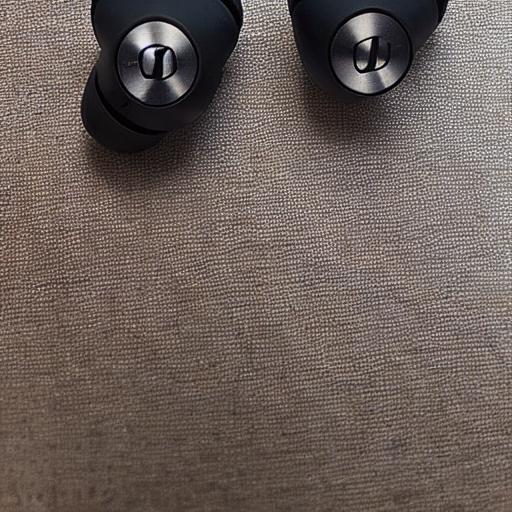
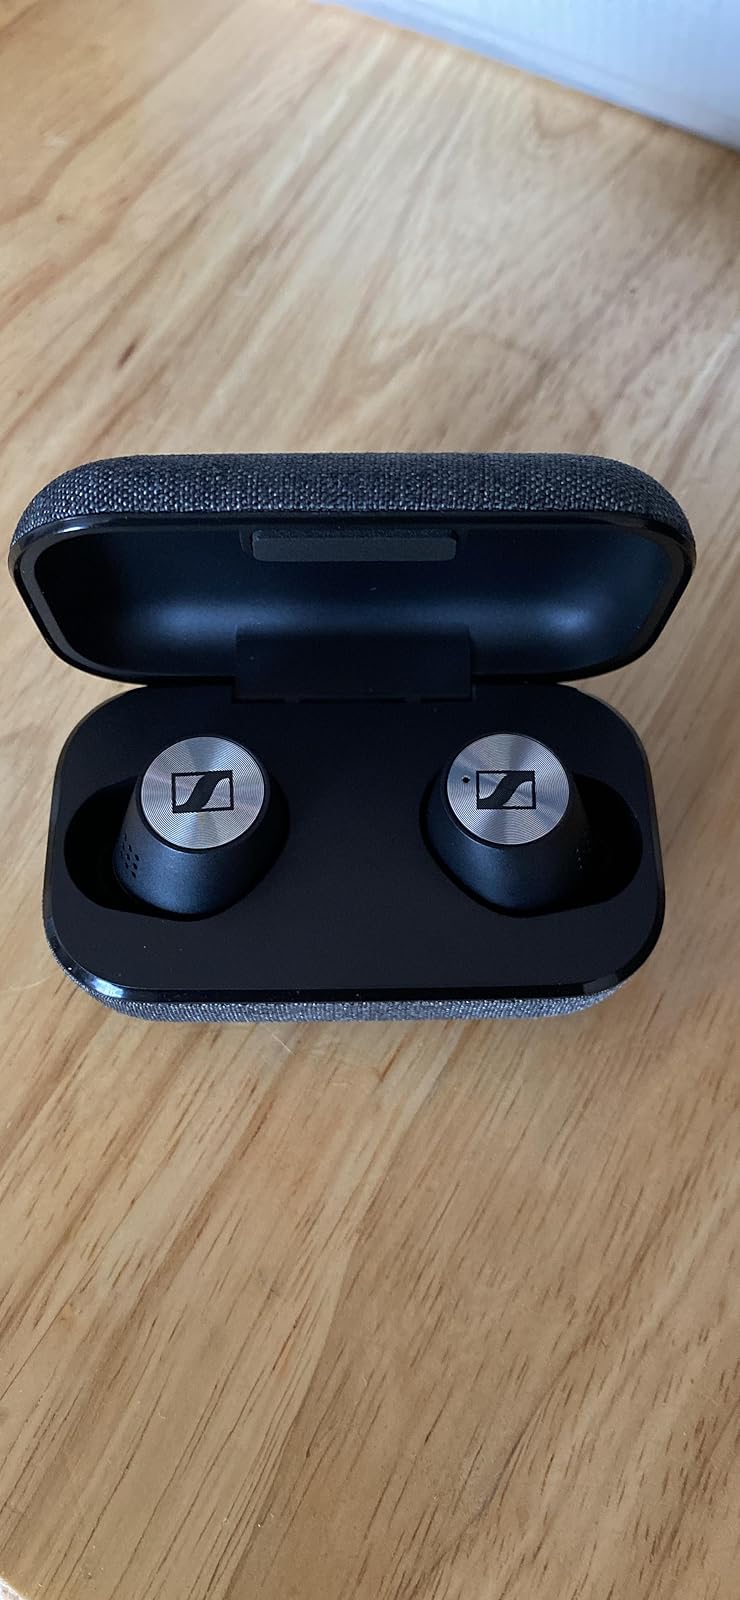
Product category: earbuds
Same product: no